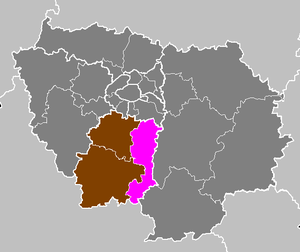
Évry (Arrondissement)
Arrondissementet Évry i Essonne
Arrondissementet Évry er et fransk arrondissement, der ligger i departementet Essonne. Arrondissementet består af 17 cantoner. Hovedbyen er Évry.